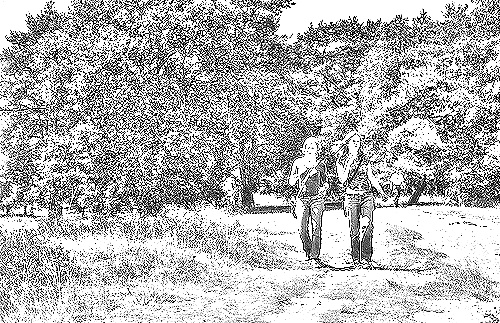
Portrait style: Sketch Portrait